1902 Bury by-election

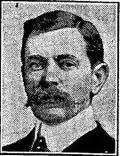
Toulmin

The Liberals re-selected their candidate from the 1900 general election George Toulmin, a Lancashire newspaper proprietor.